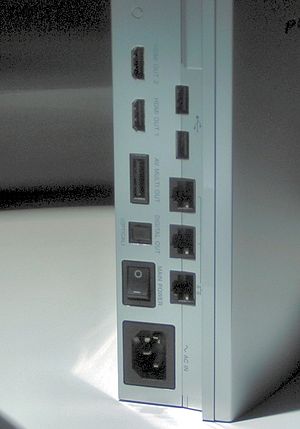
PlayStation 3 / Historie
PlayStation 3-prototype i sølv (E3 2005). Bemærk de to ekstra USB-porte, tre gigabit ethernet-porte og to HDMI-porte.
PlayStation 3 er den tredje spillekonsol produceret af Sony Computer Entertainment, og efterfølgeren til PlayStation 2 som en del af PlayStation-serien. PlayStation 3 konkurrerer med Microsofts Xbox 360 og Nintendos Wii som en del af syvendegenerations spillekonsoller.